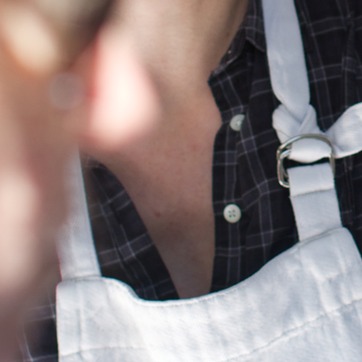
Material: skin